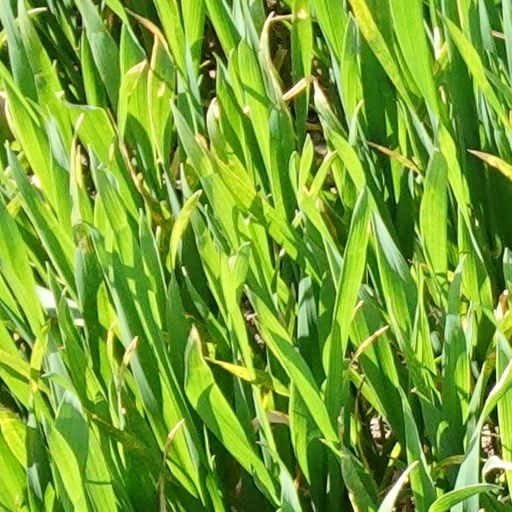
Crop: wheat